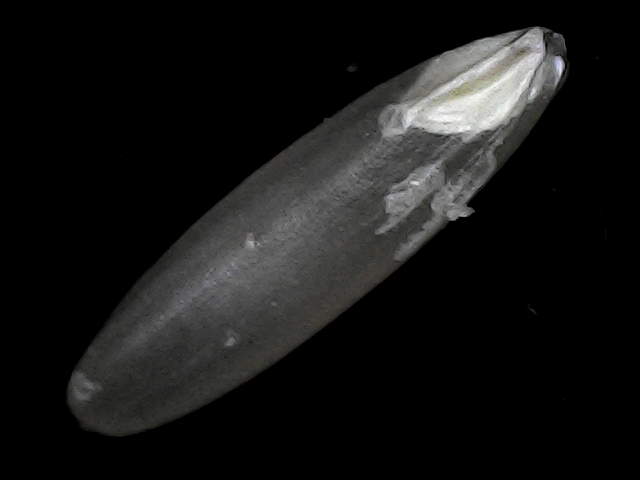
Rice variety: BRRI102